The Punisher (1993 video game)

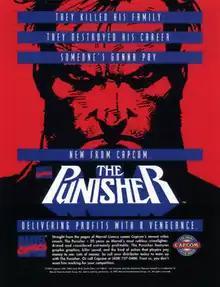
North American arcade flyer

is a 1993 beat 'em up video game developed and published by Capcom for arcades. It stars the Marvel Comics antihero the Punisher and co-stars S.H.I.E.L.D. agent Nick Fury as the second player's character as they embark on a mission to kill the crime lord the Kingpin and bring down his organization. While following the same general formula as Capcom's previous beat 'em ups, the game has a range of usable weapons and a comics-style presentation.